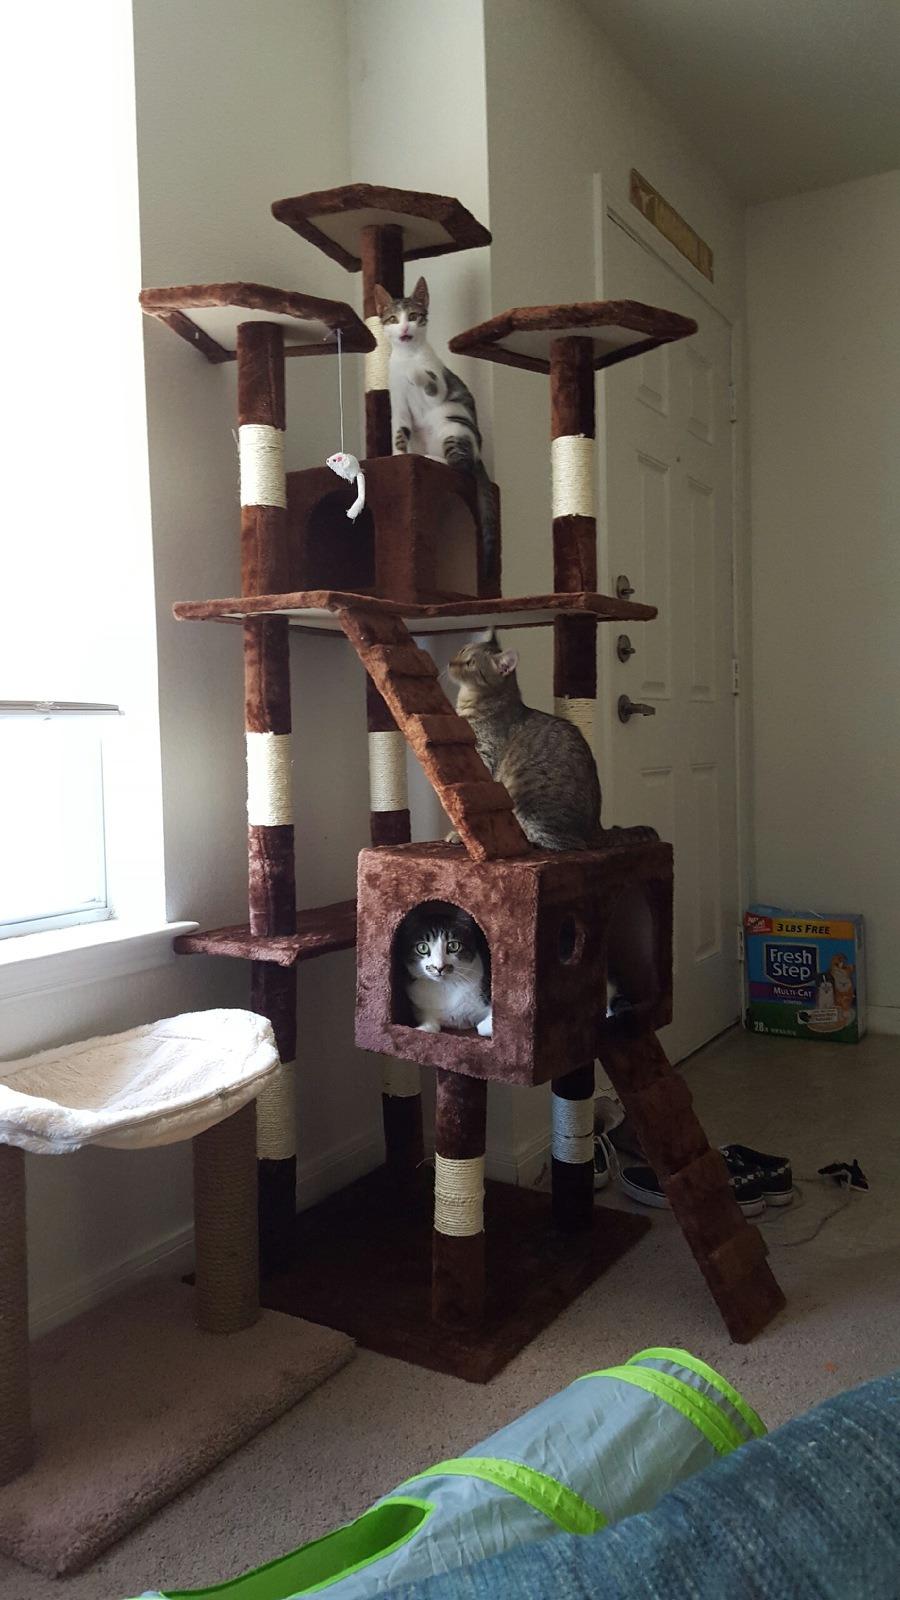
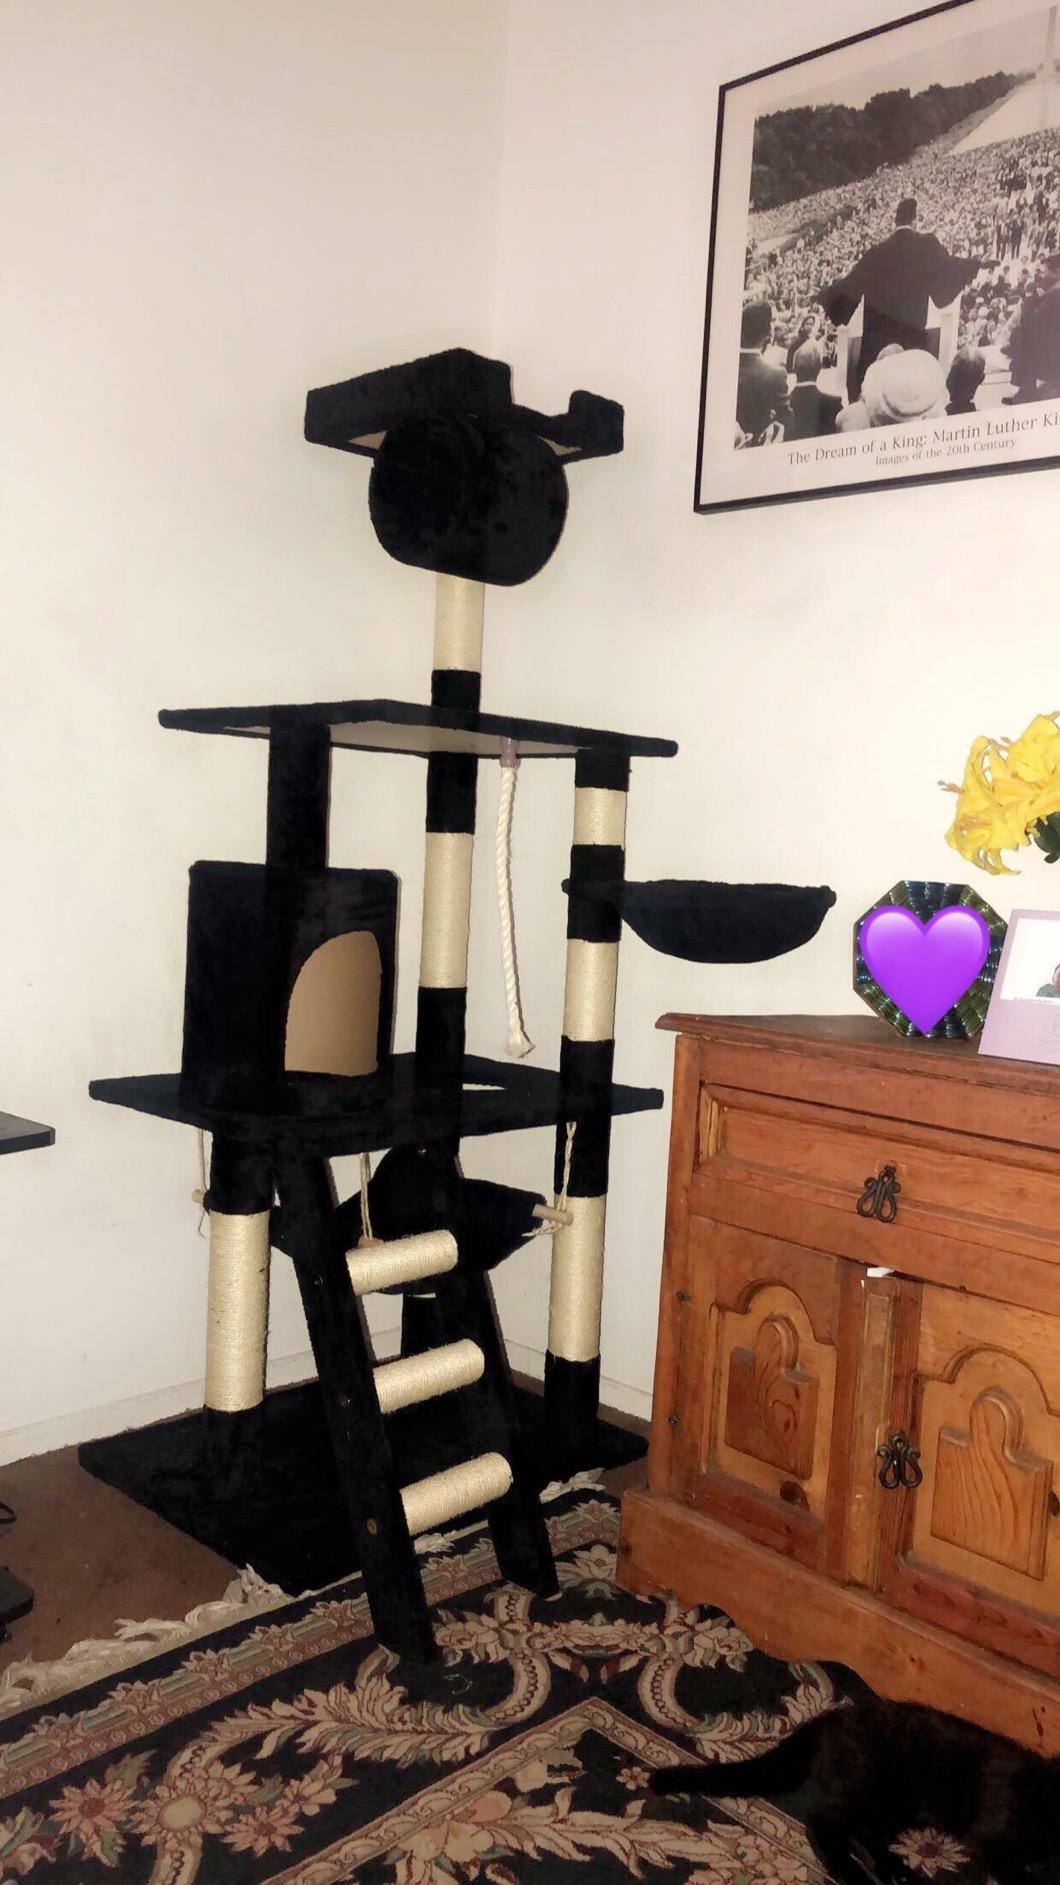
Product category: items_cat tree
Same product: no